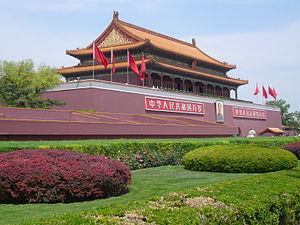
Den Himmelske Freds Port
Den Himmelske Freds Port
Den Himmelske Freds Port er hovedindgangen til det kejserlige paladsområde, også kendt som Den Forbudte By, i Beijing i Folkerepublikken Kina. Den er placeret langs den nordlige ende af Den Himmelske Freds Plads. Porten er det sted, hvor Mao Zedong den 1. oktober 1949 udråbte Folkerepublikken Kina. Porten er afbildet på Folkerepublikken Kinas nationalvåben.